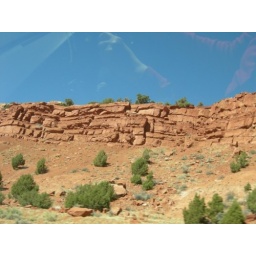
Red rock... red rock!! And Mom's reflection in the mirror